History of the Royal Castle, Warsaw

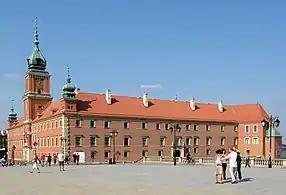
Manierist southern wing of the castle was built to house the offices of Parliament and court.

The Royal Castle in Warsaw was a seat of the Sejm and Senate of the first Rzeczpospolita and also an official residence of the monarchs in Warsaw. It contained the offices of a number of political institutions, arranged around a central courtyard.